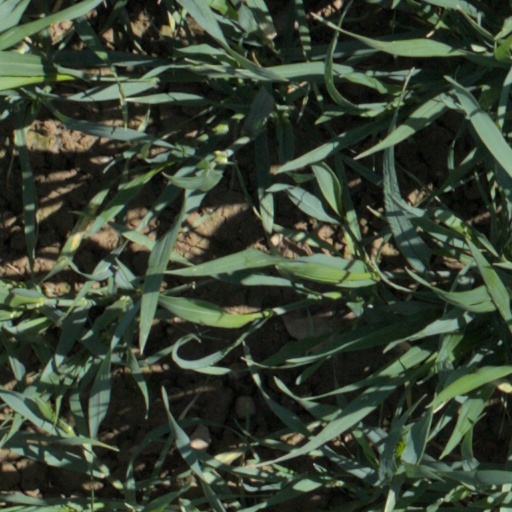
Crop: wheat